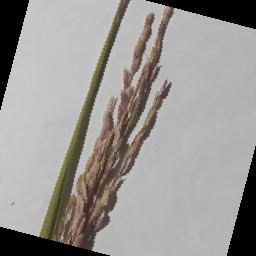
Label: Rice___Neck_Blast